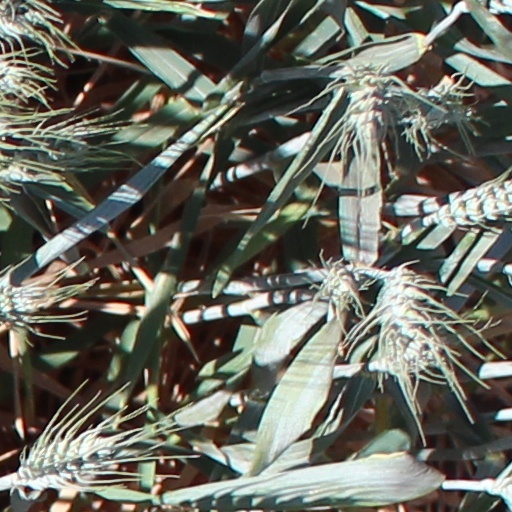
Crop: wheat